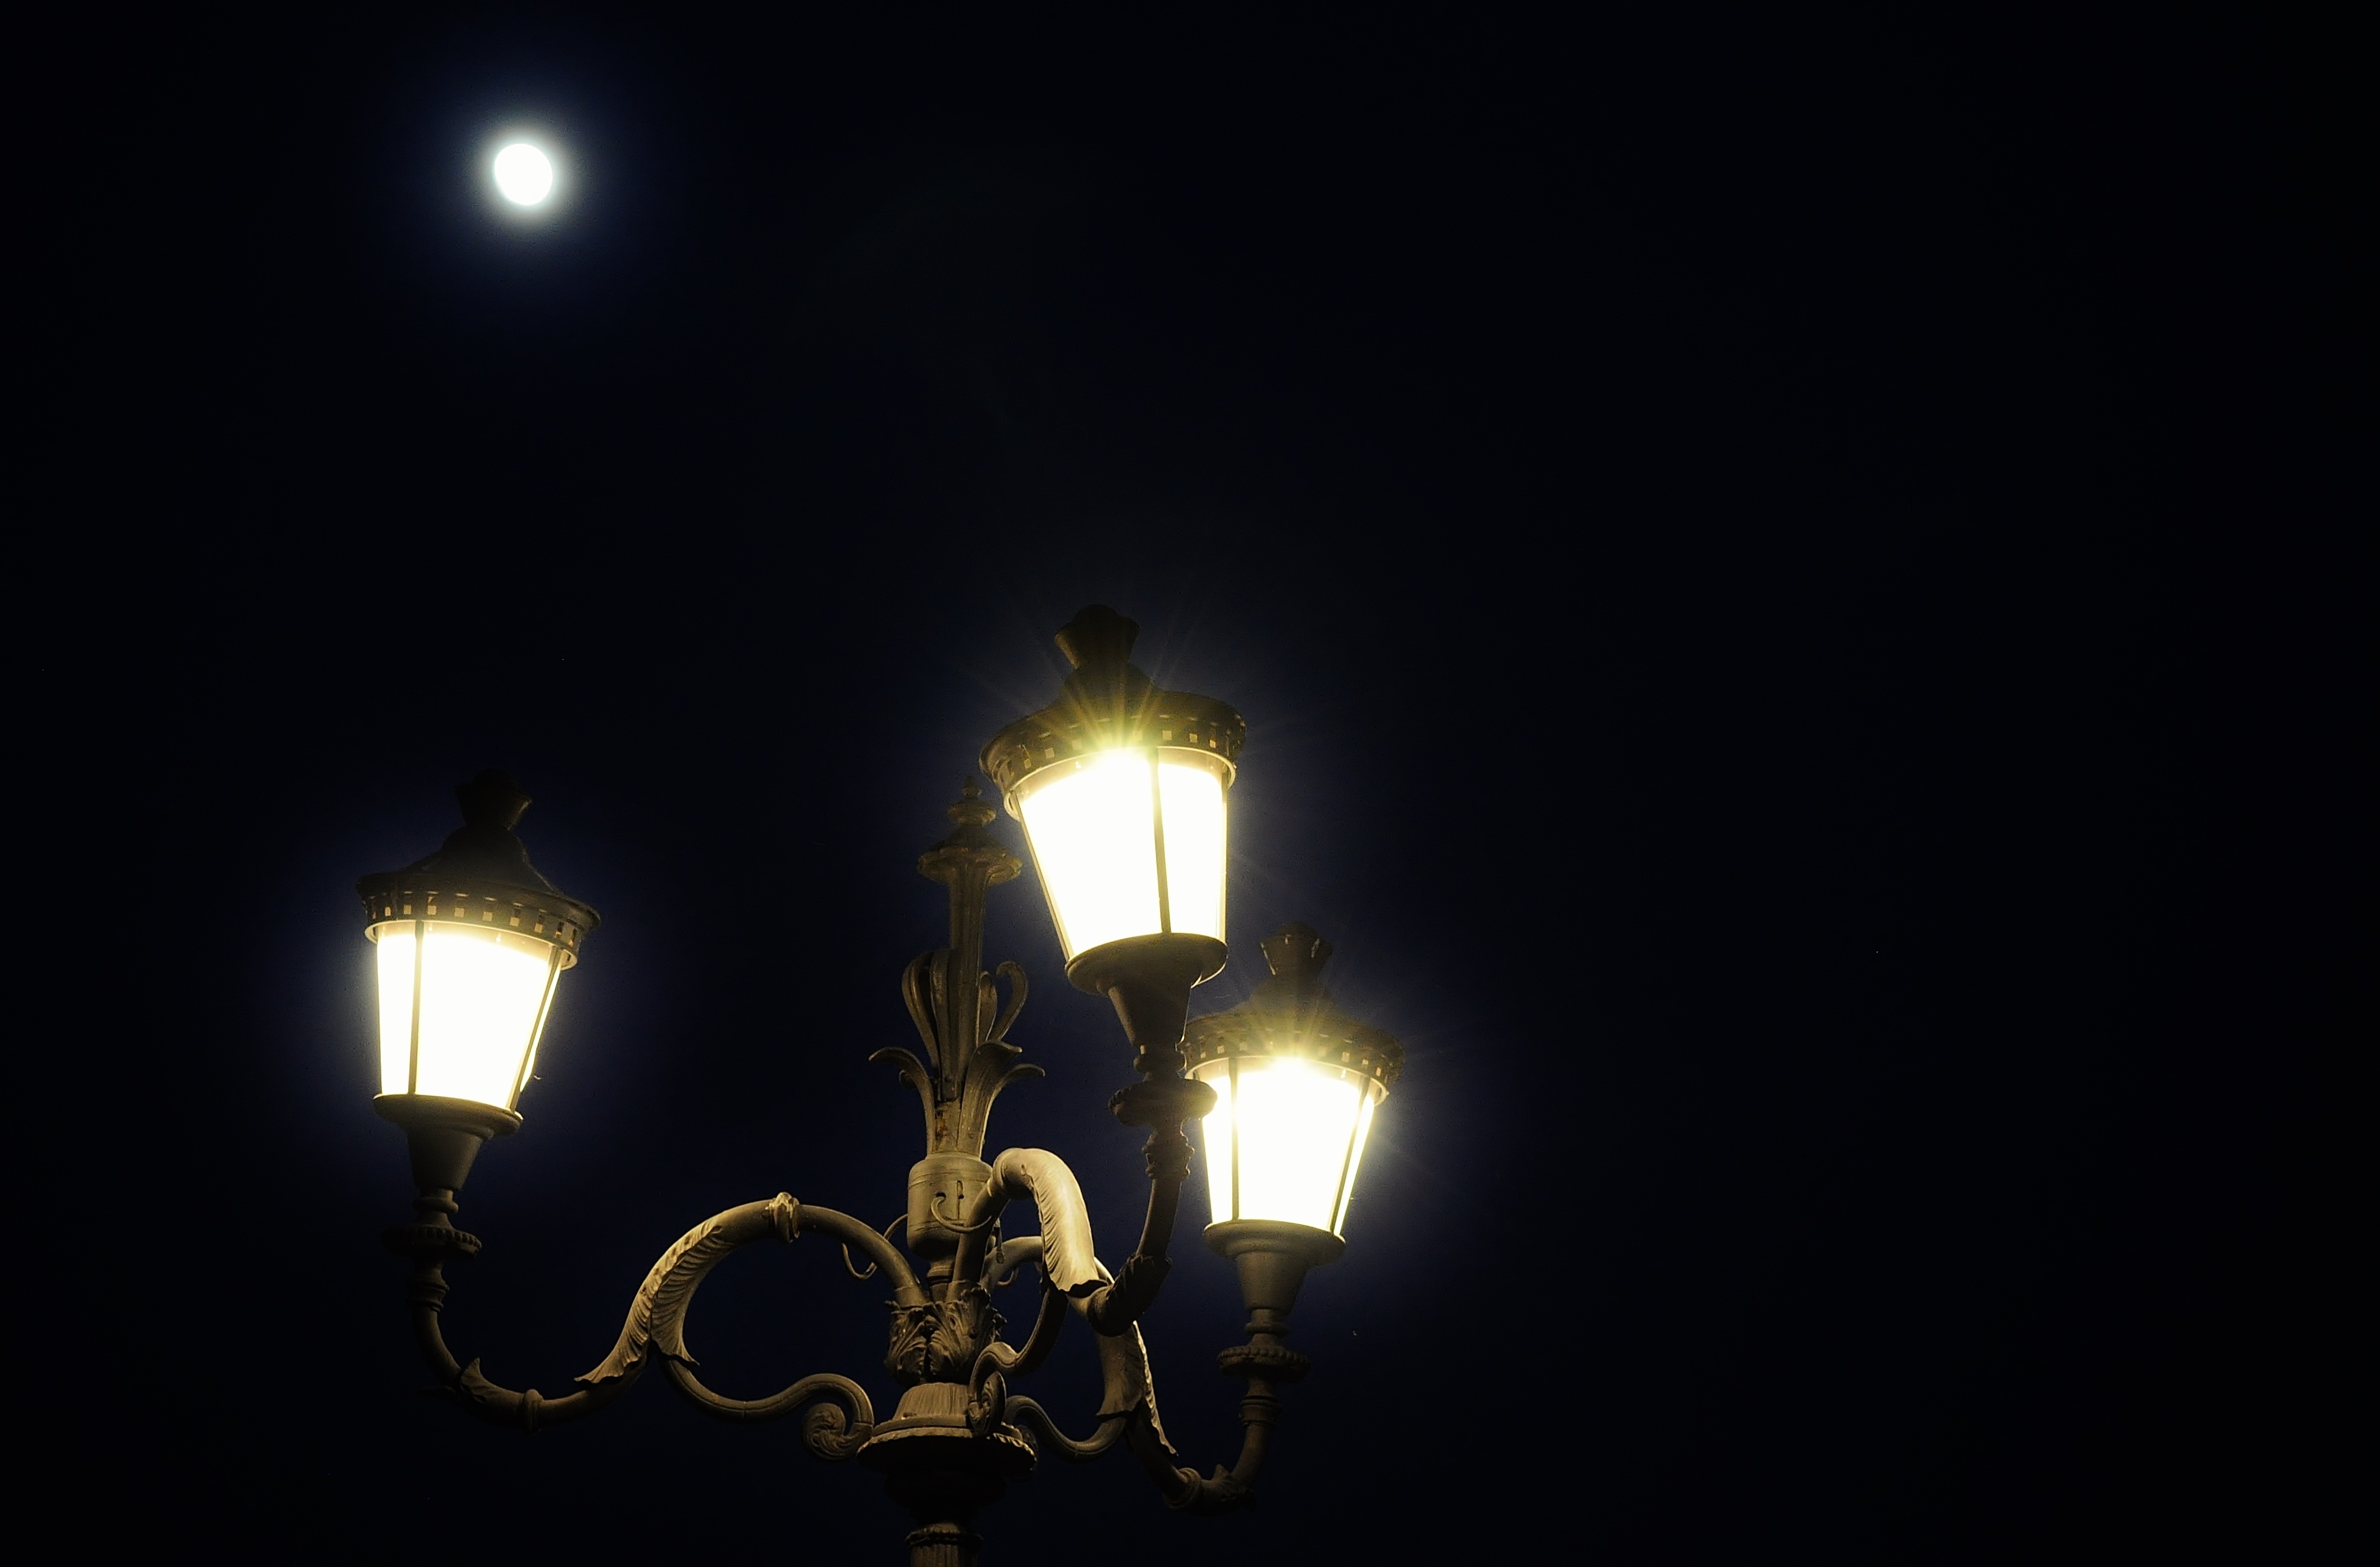
light, sky, night, dark, sparkler, darkness, street light, lighting, moon, light fixture, street lights